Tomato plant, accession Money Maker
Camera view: vertical (180 deg); turntable rotation: 330 degrees
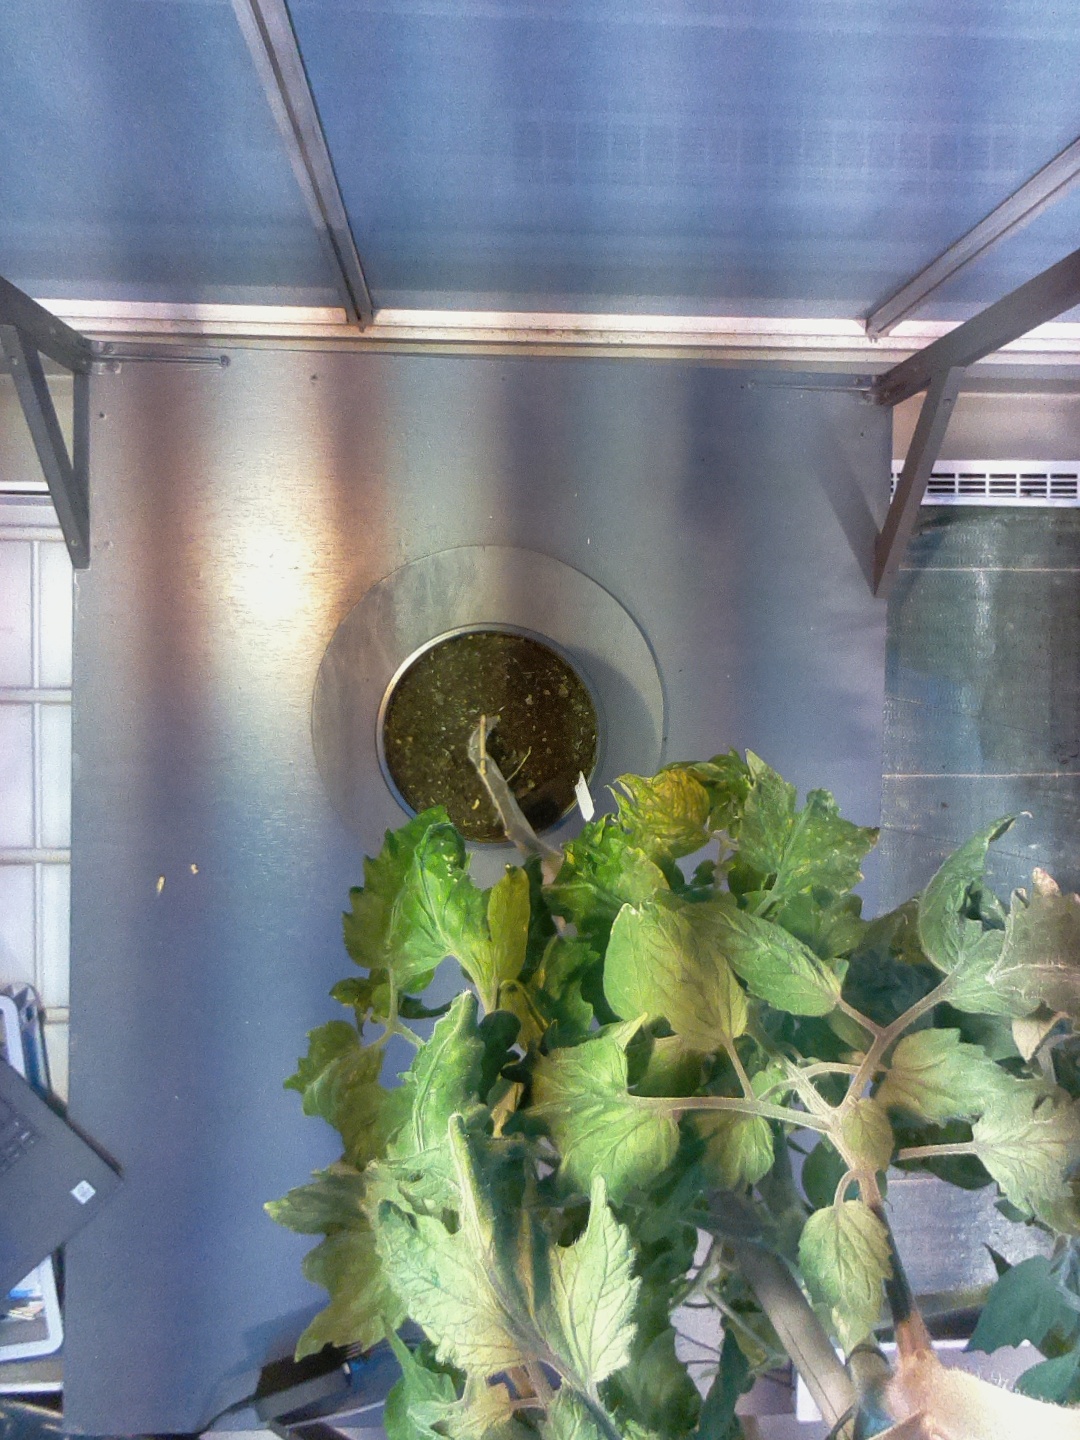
BBCH growth stage 75: 50%-60% of final fruit size